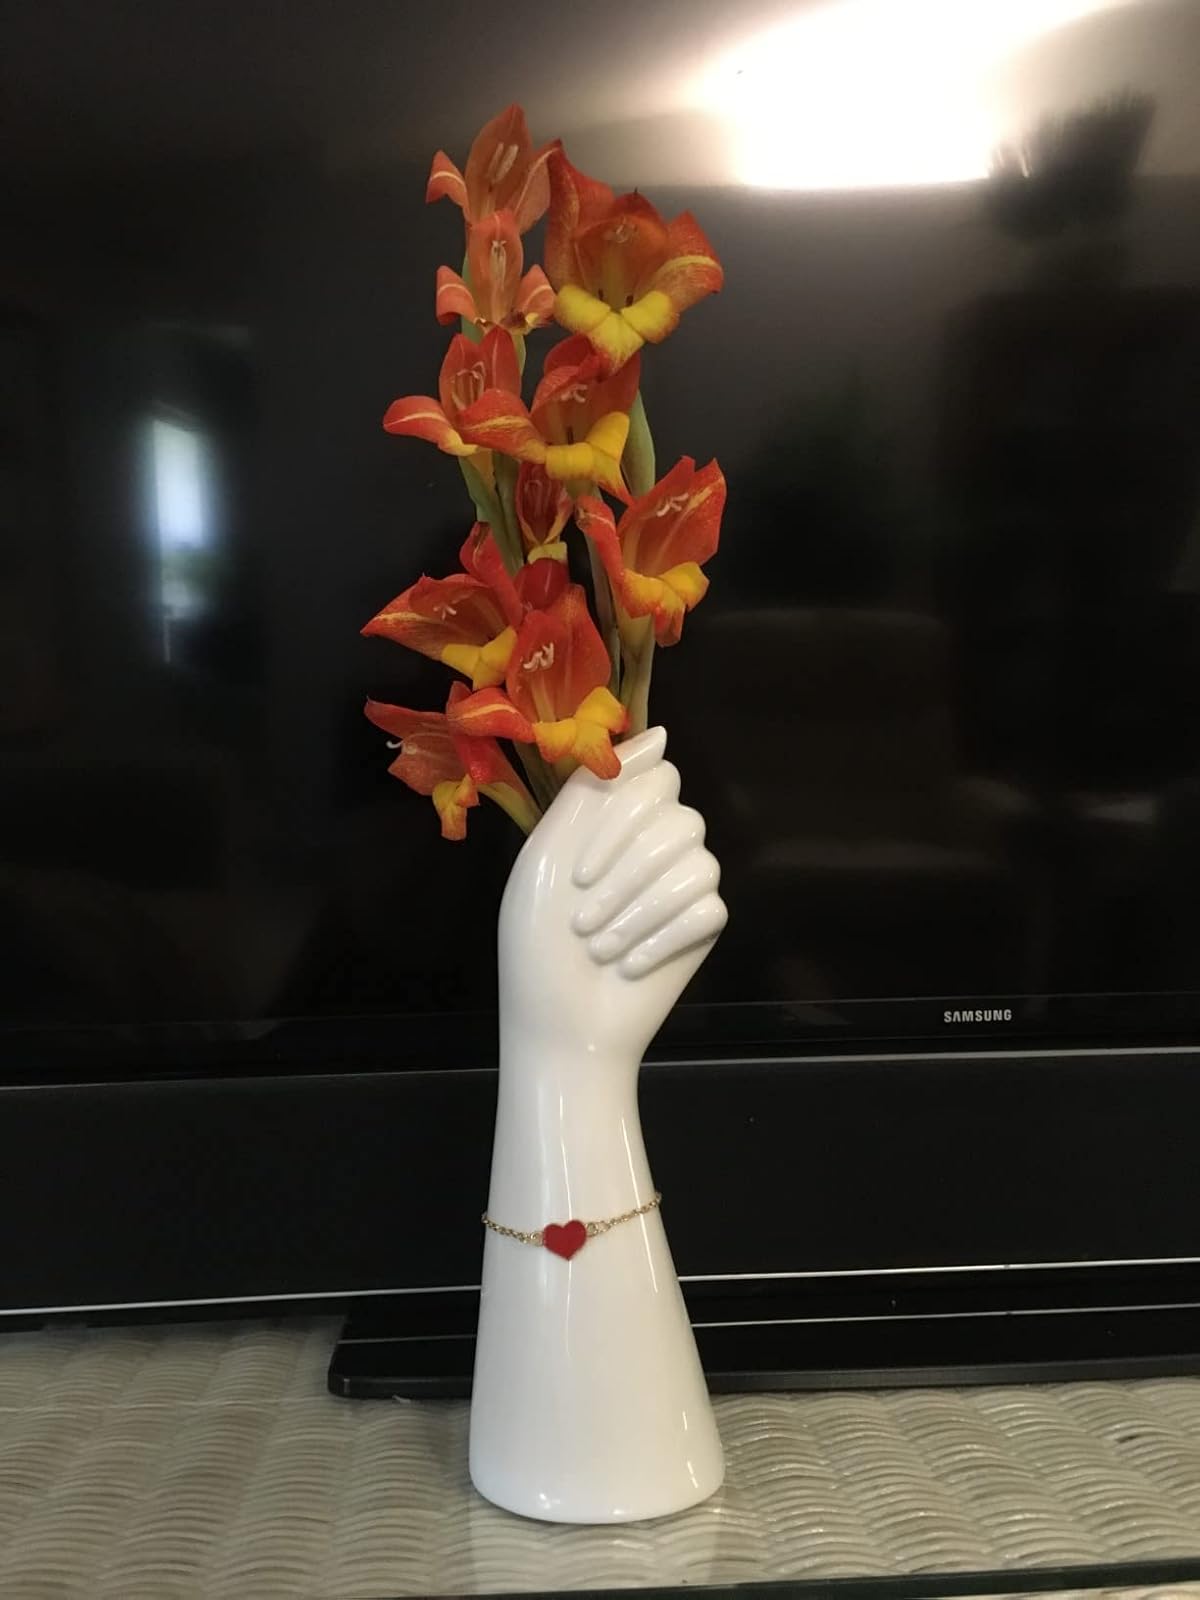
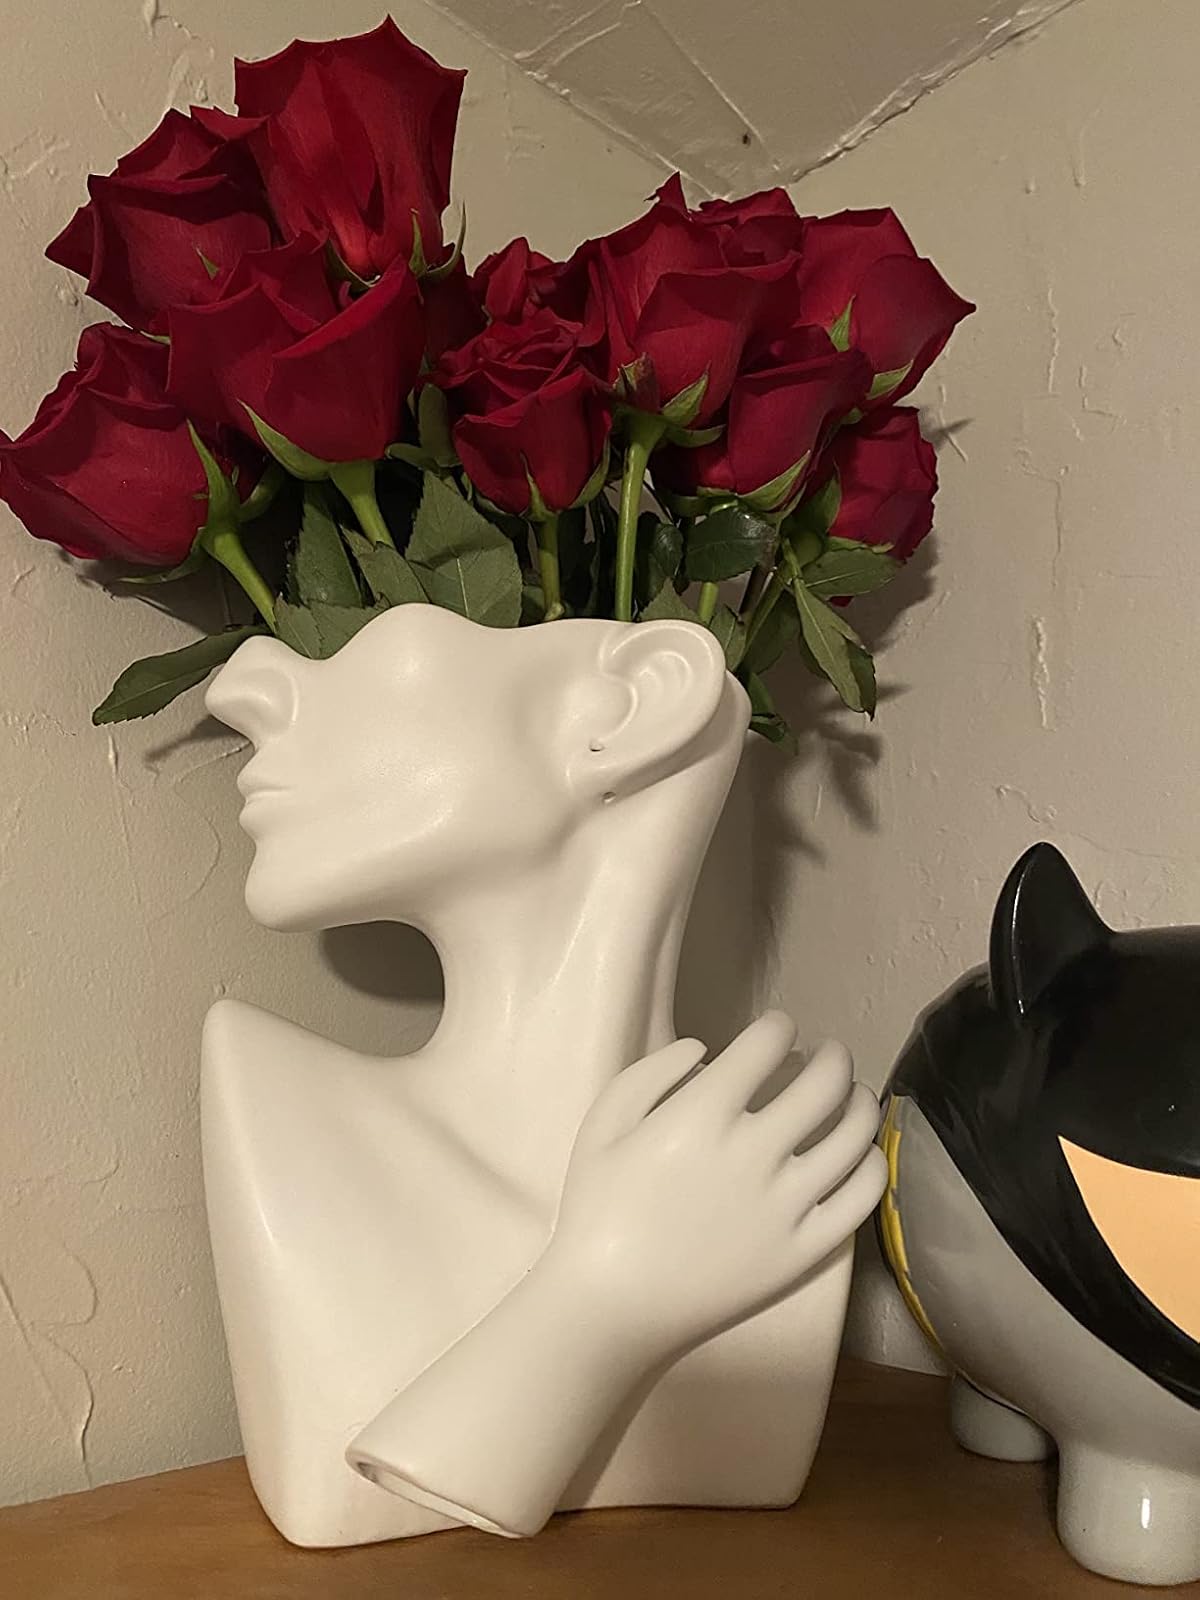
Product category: vase
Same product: no